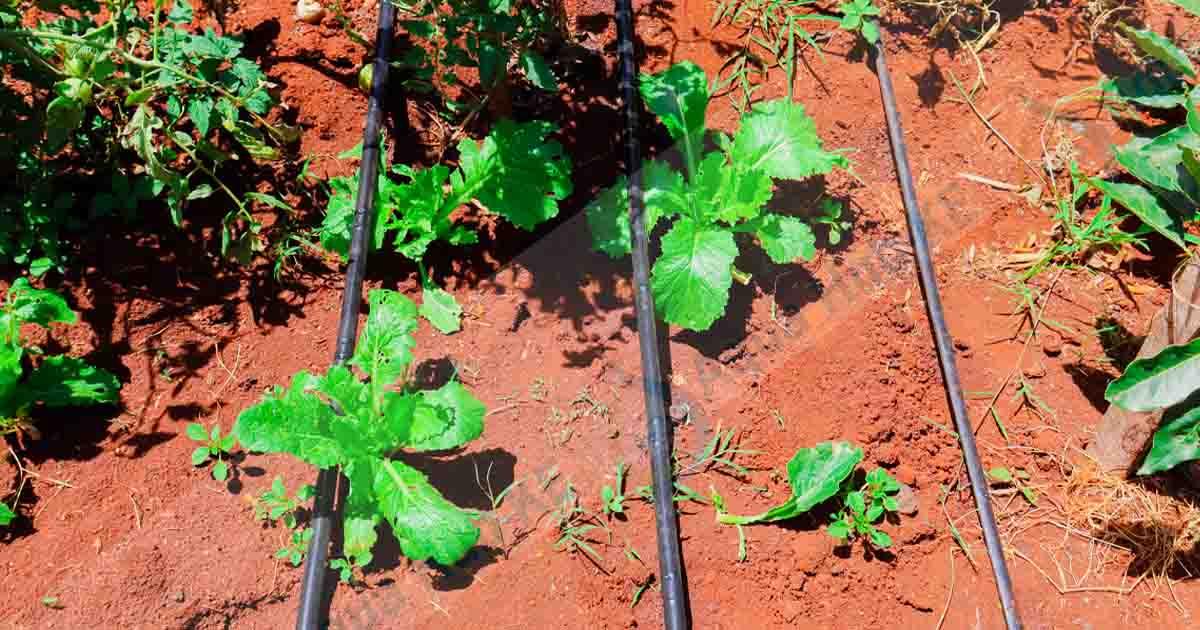
Mfumo wa umwagiliaji mabomba madogo yaliyotandazwa katika ardhi ya shamba lenye vitalu vilivyo limwa vizuri, huku ikimea mazao yaliyokomaa vizuri shambani tayari kuvunwa,  inayo tumia maji yanayonyunyiziwa katika mabomba haya.